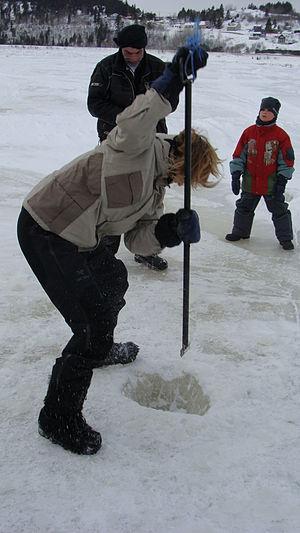
Homme creusant un trou à l'aide d'une barre métallique affutée lors du Festival de la pêche blanche à Saint-Fulgence, au Québec (Canada).
La pêche sur glace, aussi appelée pêche sous la glace ou, de façon générale, pêche blanche, est un type de pêche sportive pratiquée sur la couche glacée d'une étendue d'eau. Elle consiste à pêcher le poisson à travers un trou pratiqué dans la glace.